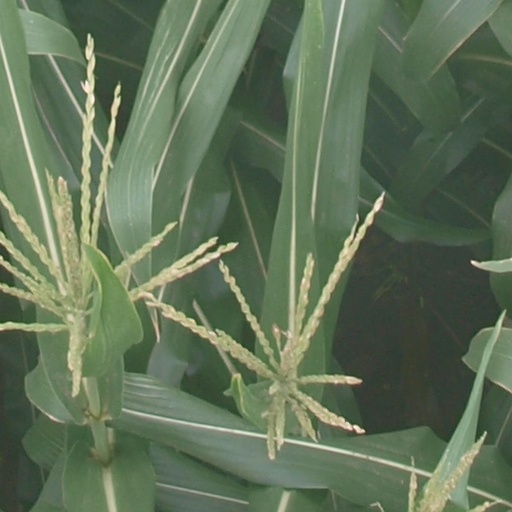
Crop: maize; corn